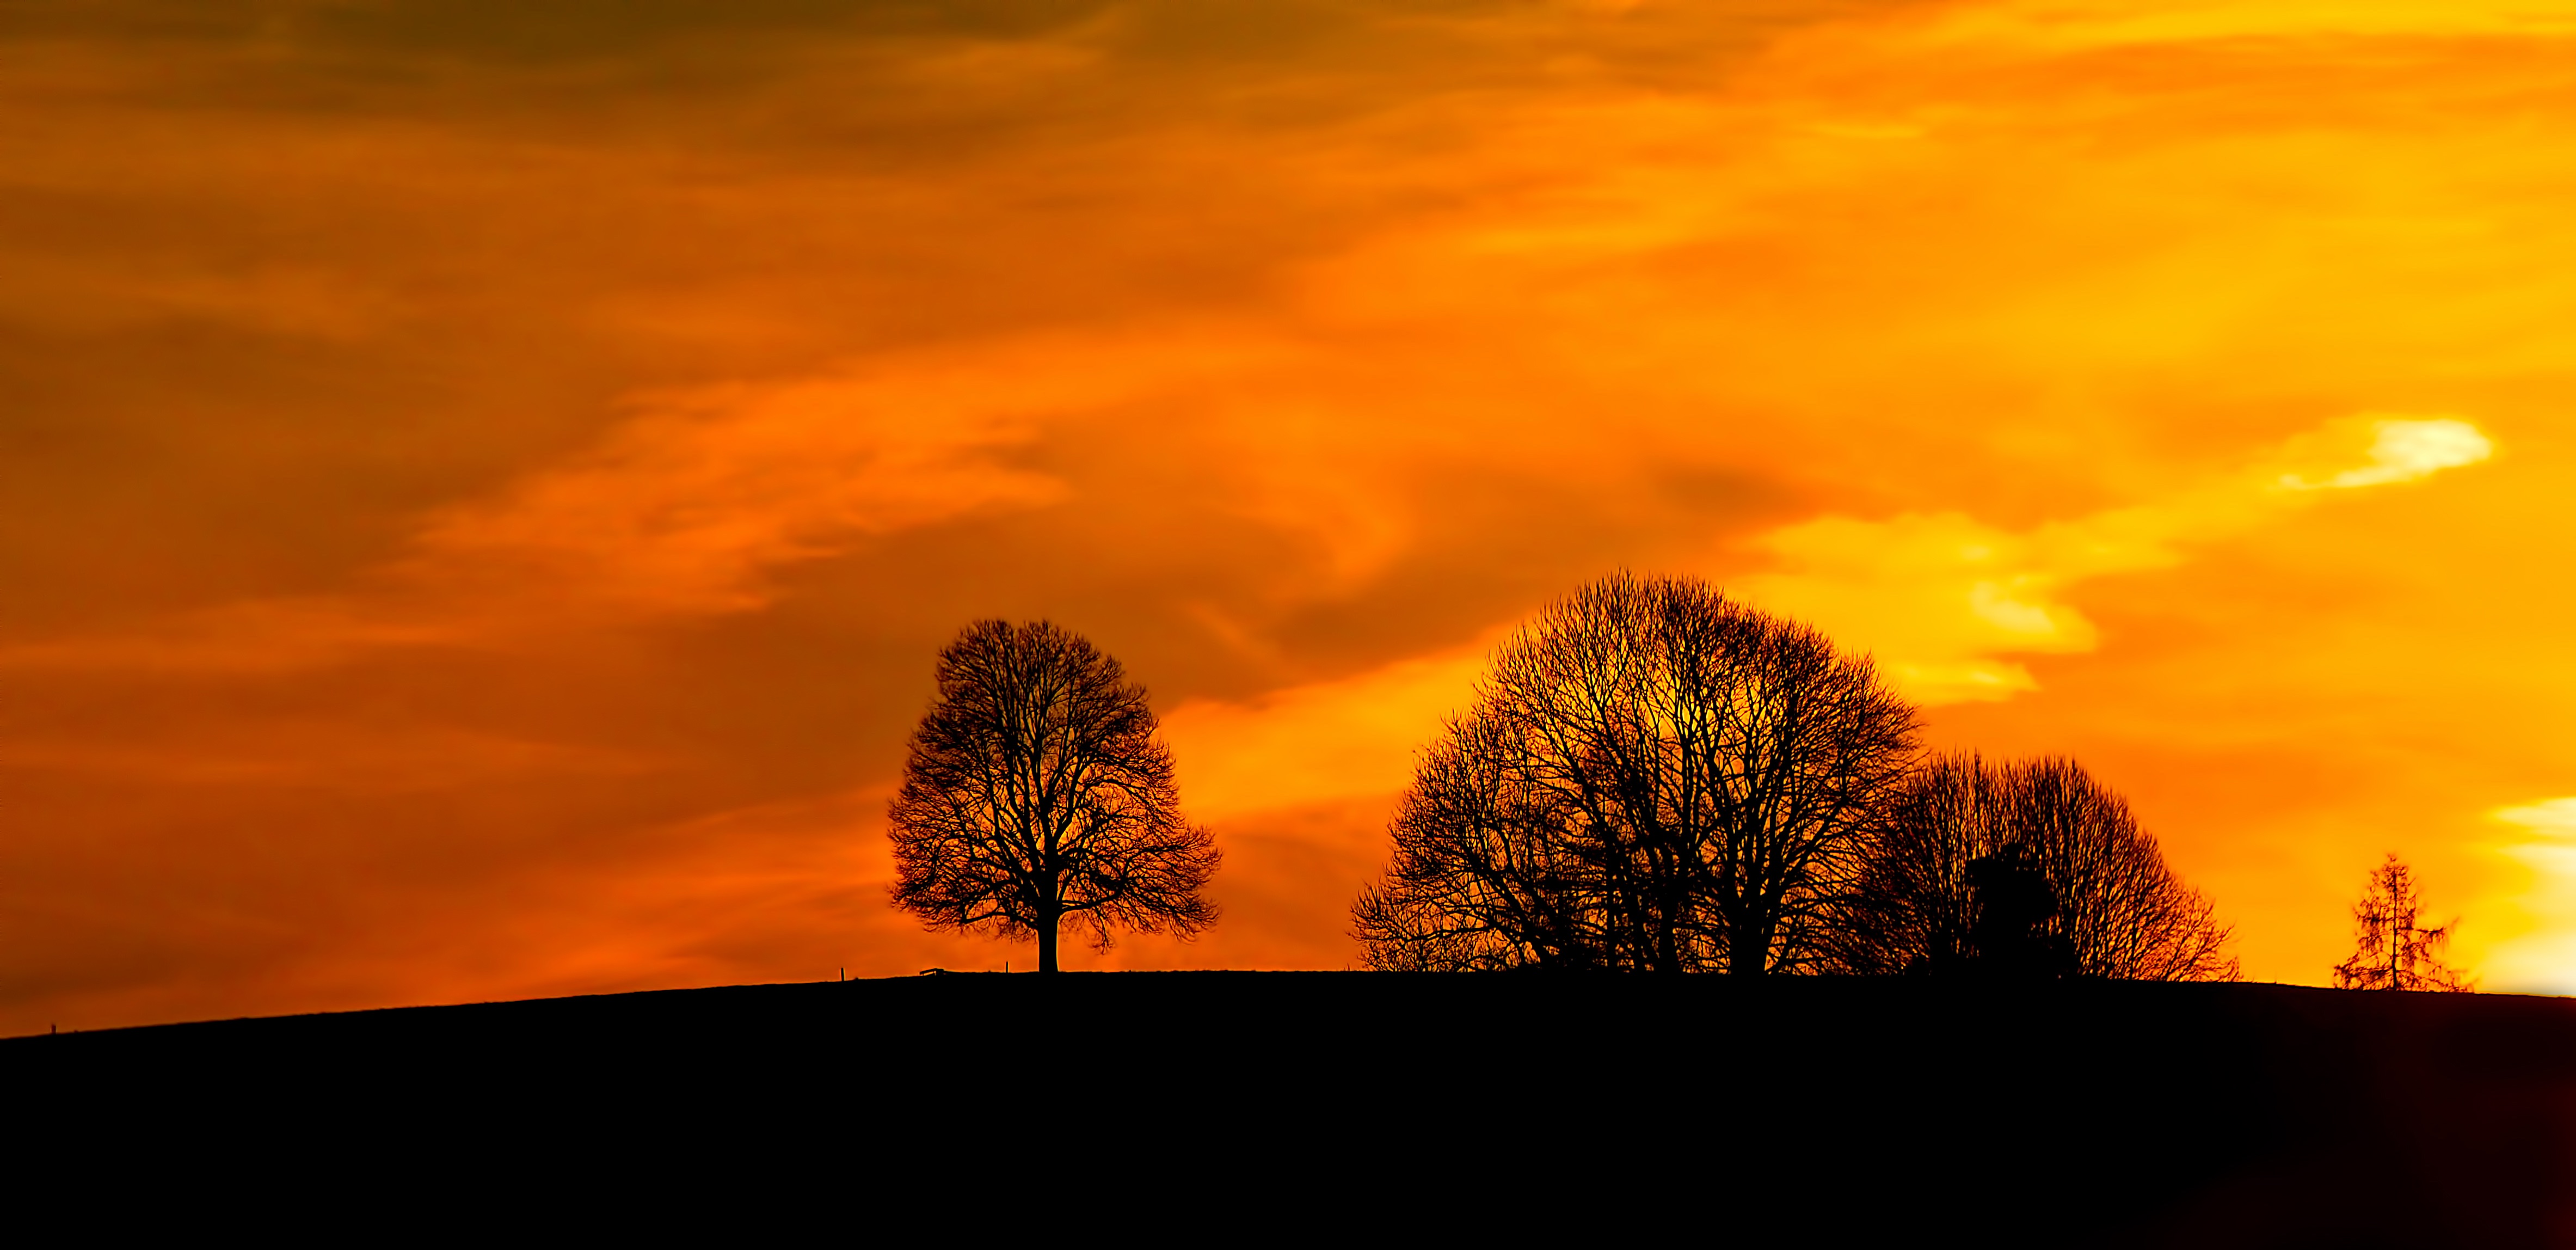
horizon, cloud, sky, sun, sunrise, sunset, field, sunlight, morning, dawn, atmosphere, dusk, evening, afterglow, red sky at morning